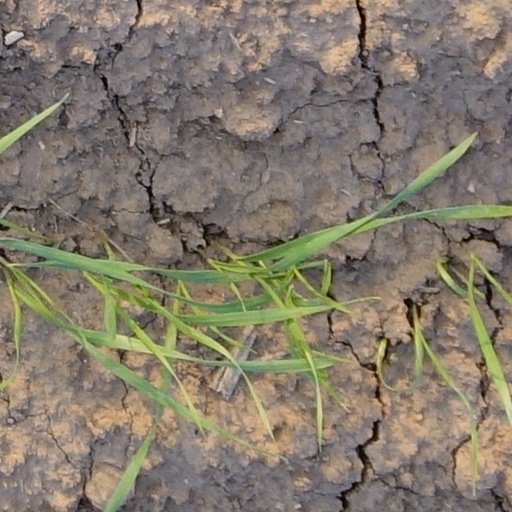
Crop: wheat